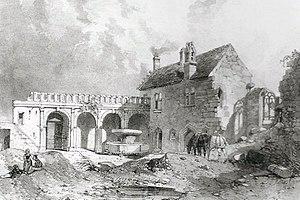
Auguste Mayer
Cléder [kledεʁ] est une commune française située dans le département du Finistère, en région Bretagne.